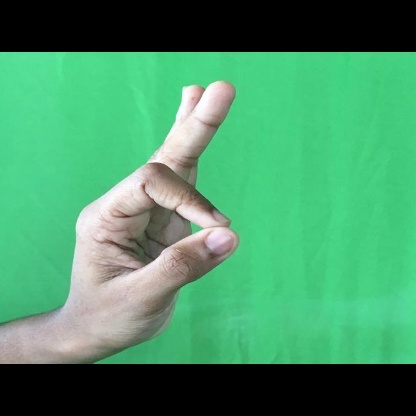
Mudra: Aralam